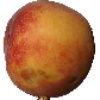
Label: Peach 1